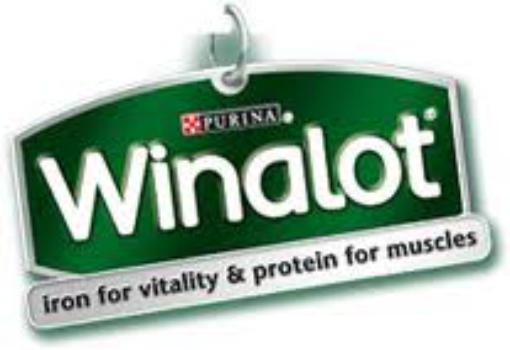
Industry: Necessities